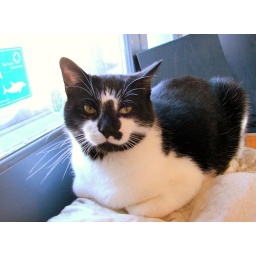
.. . . . but in front of the same windows with my computer monitor in back of him.